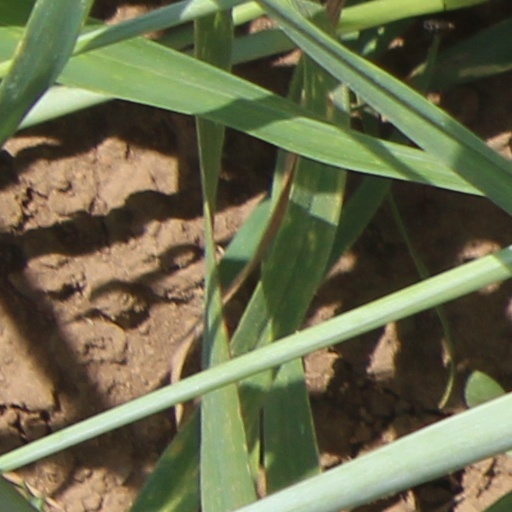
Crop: wheat